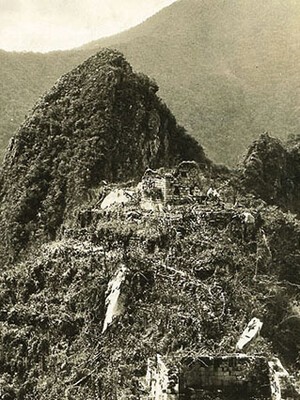
Landmark: Machu Picchu